Richey Suncoast Theatre

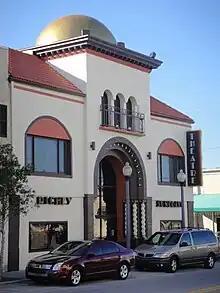
Richey Suncoast Theatre

Richey Suncoast Theatre is a historic former movie theatre built in 1925 and later restored for use as a playhouse and community theatre in New Port Richey, Florida. It is named for silent film star Thomas Meighan and opened as the Meighan Theatre on July 1, 1926 with a screening of Meighan's movie "The New Klondike". Meighan himself was not present but sent a congratulatory telegram.